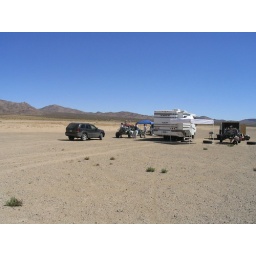
This was our base of operation in the mojave desert. Not a person to be seen for miles.